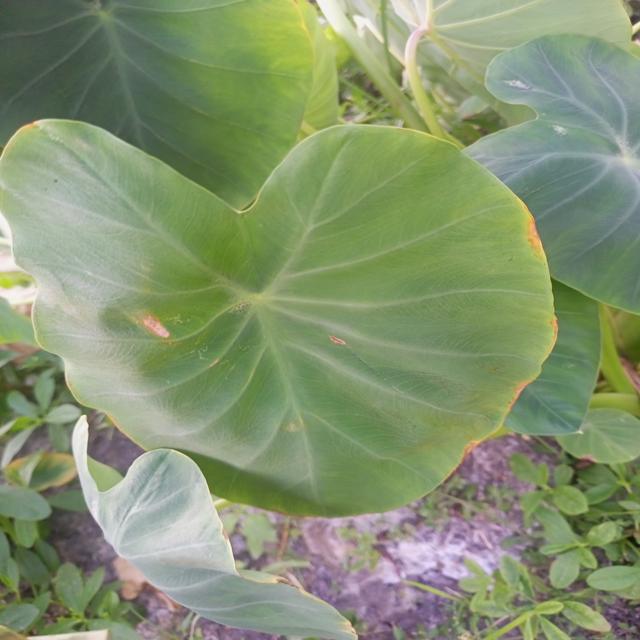
Label: Early_Blight